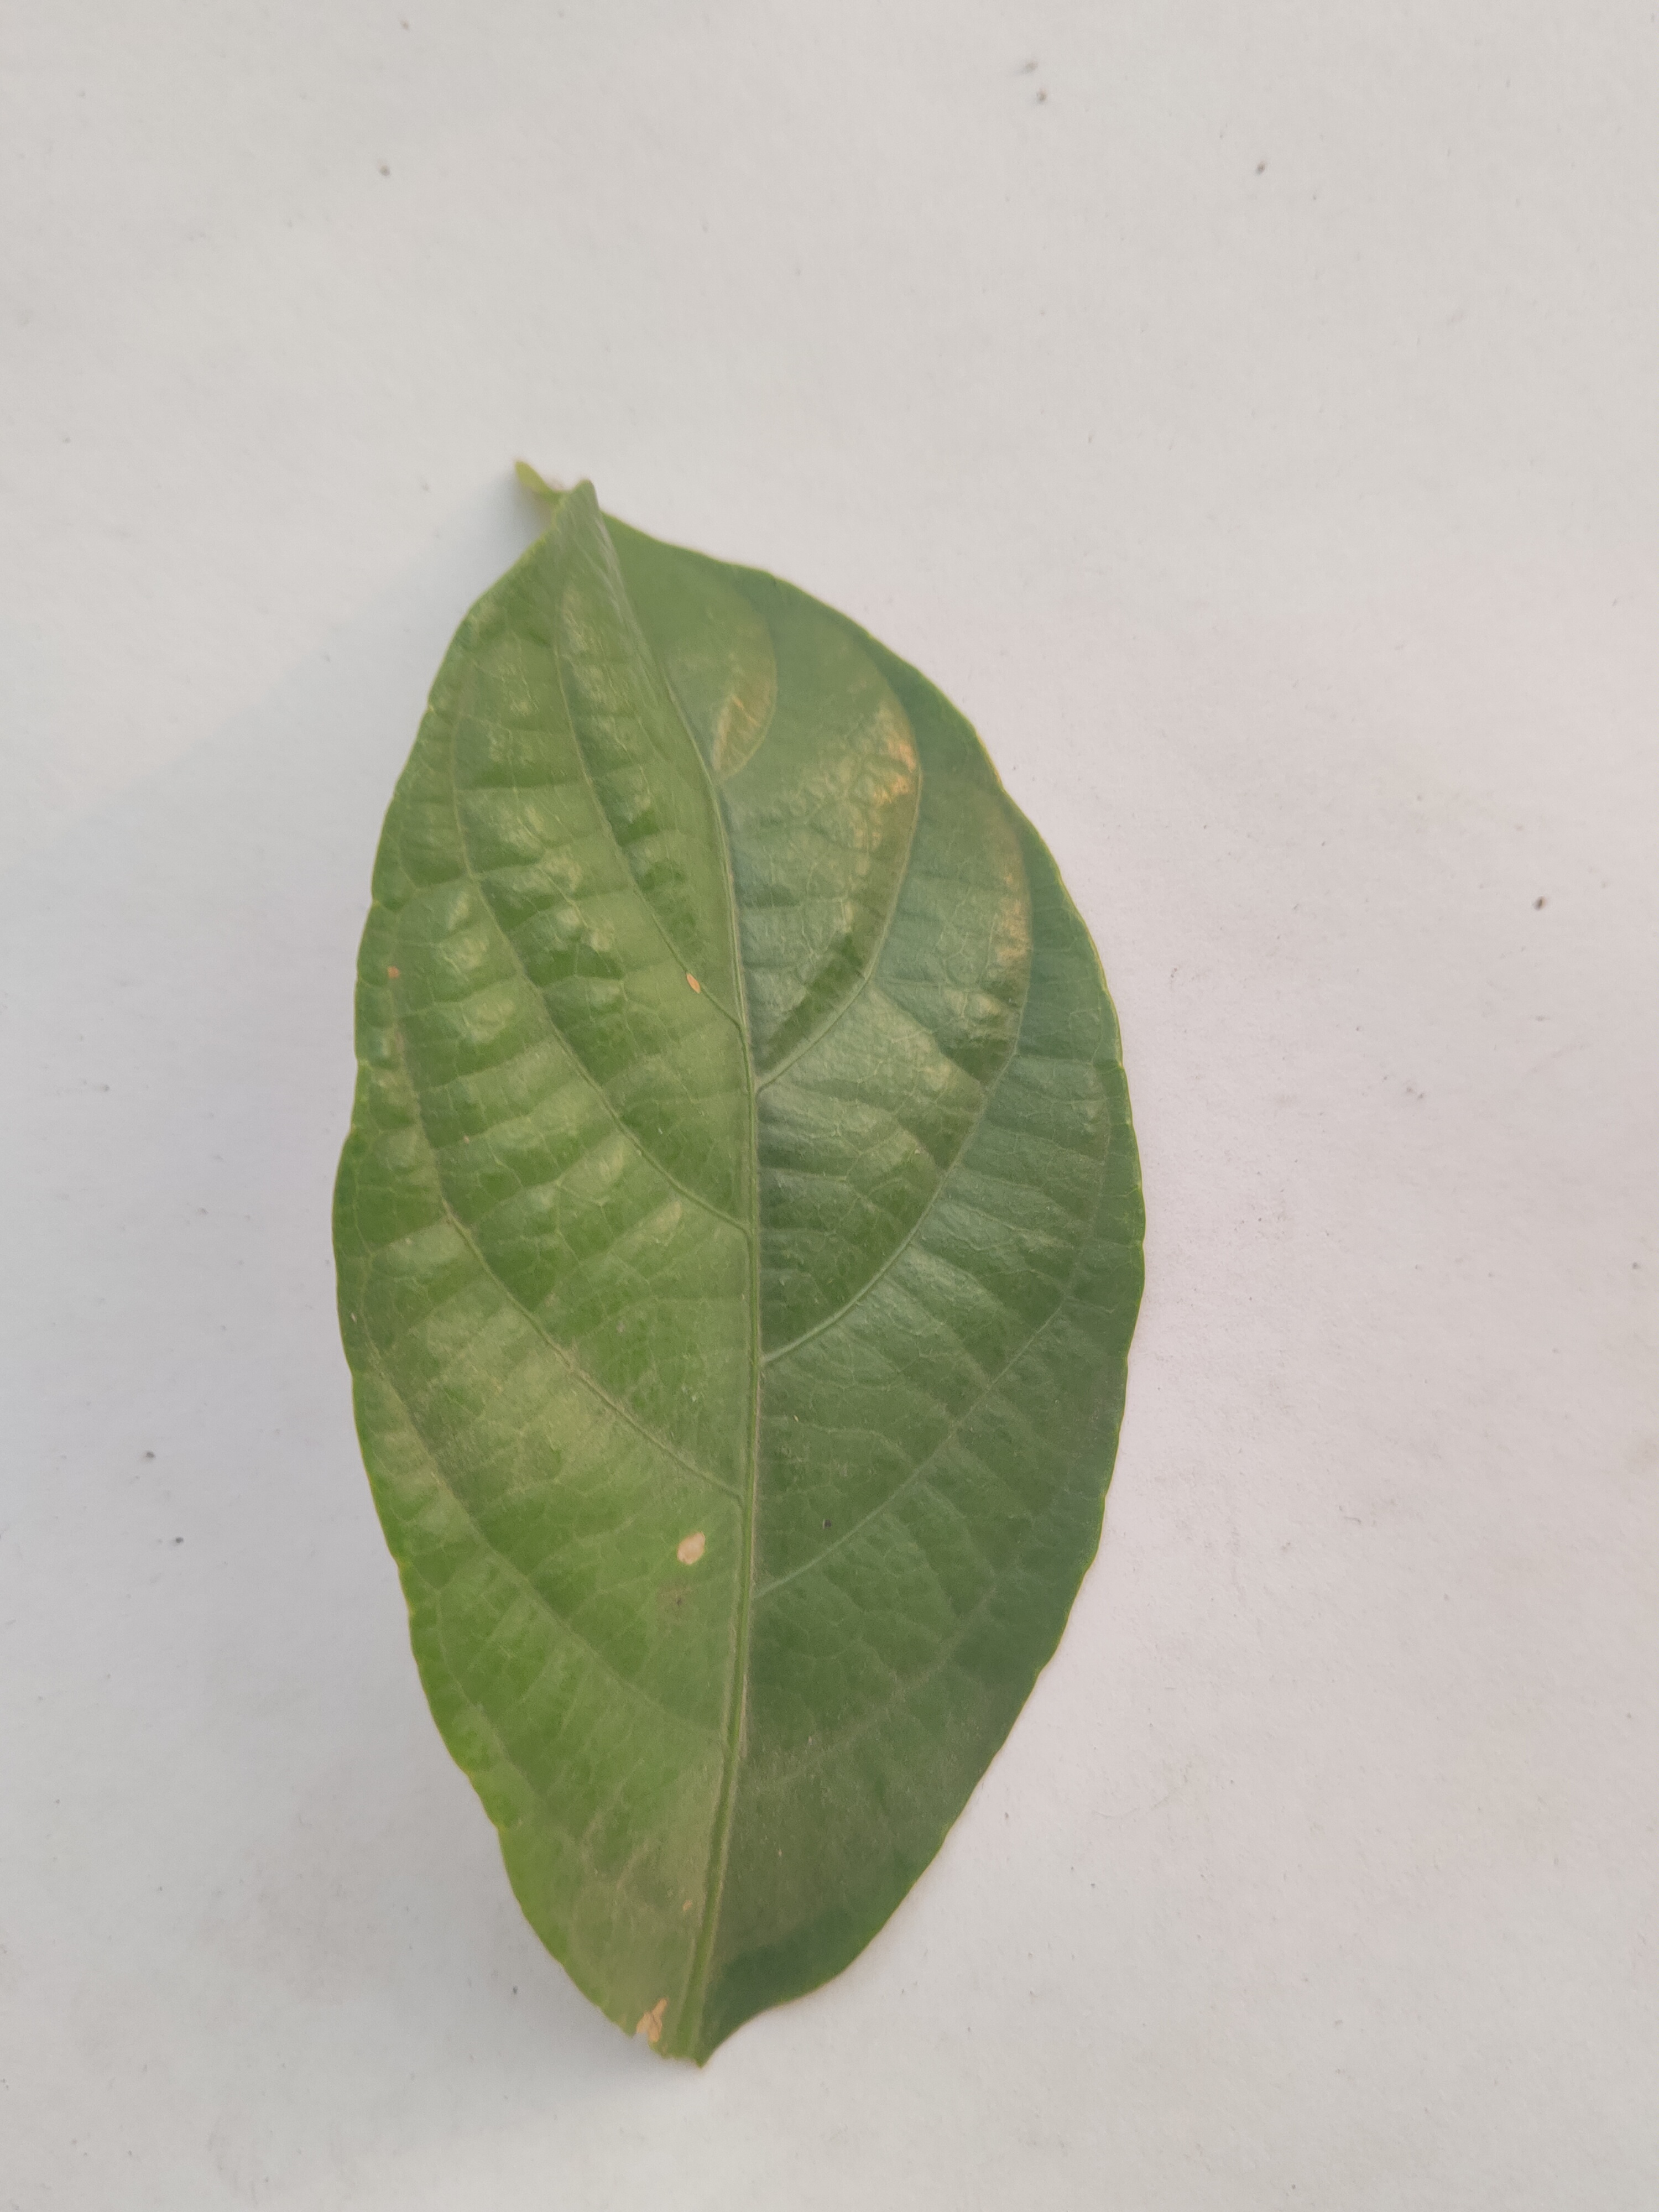
Leaf variety: Lotkon